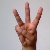
The image shows a hand gesture representing the letter 'W' in Indian Sign Language.